Liangzi Lake

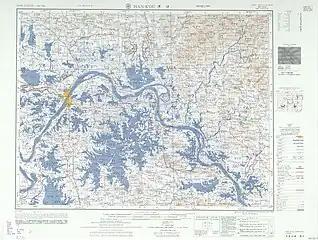
Map including Liangzi Lake (labeled as Liang-tzu Hu ) (1953)

Liangzi Lake appears to have two outlets. On the northers side of the lake, a small river or canal flows from Liangzi into Tangxun Lake, an urban lake on the south side of Wuhan, which eventually drains into the Yangtze. On the eastern side of the lake, another river flows from Liangzi Lake toward Ezhou, where it enters the Yangtze as well.